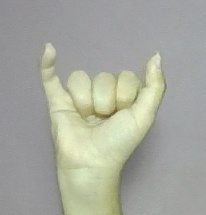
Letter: ya